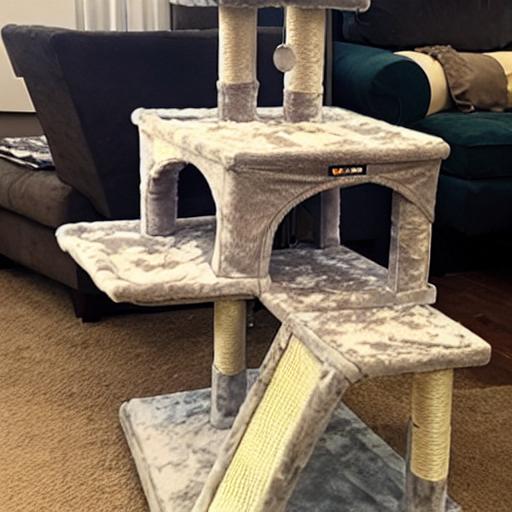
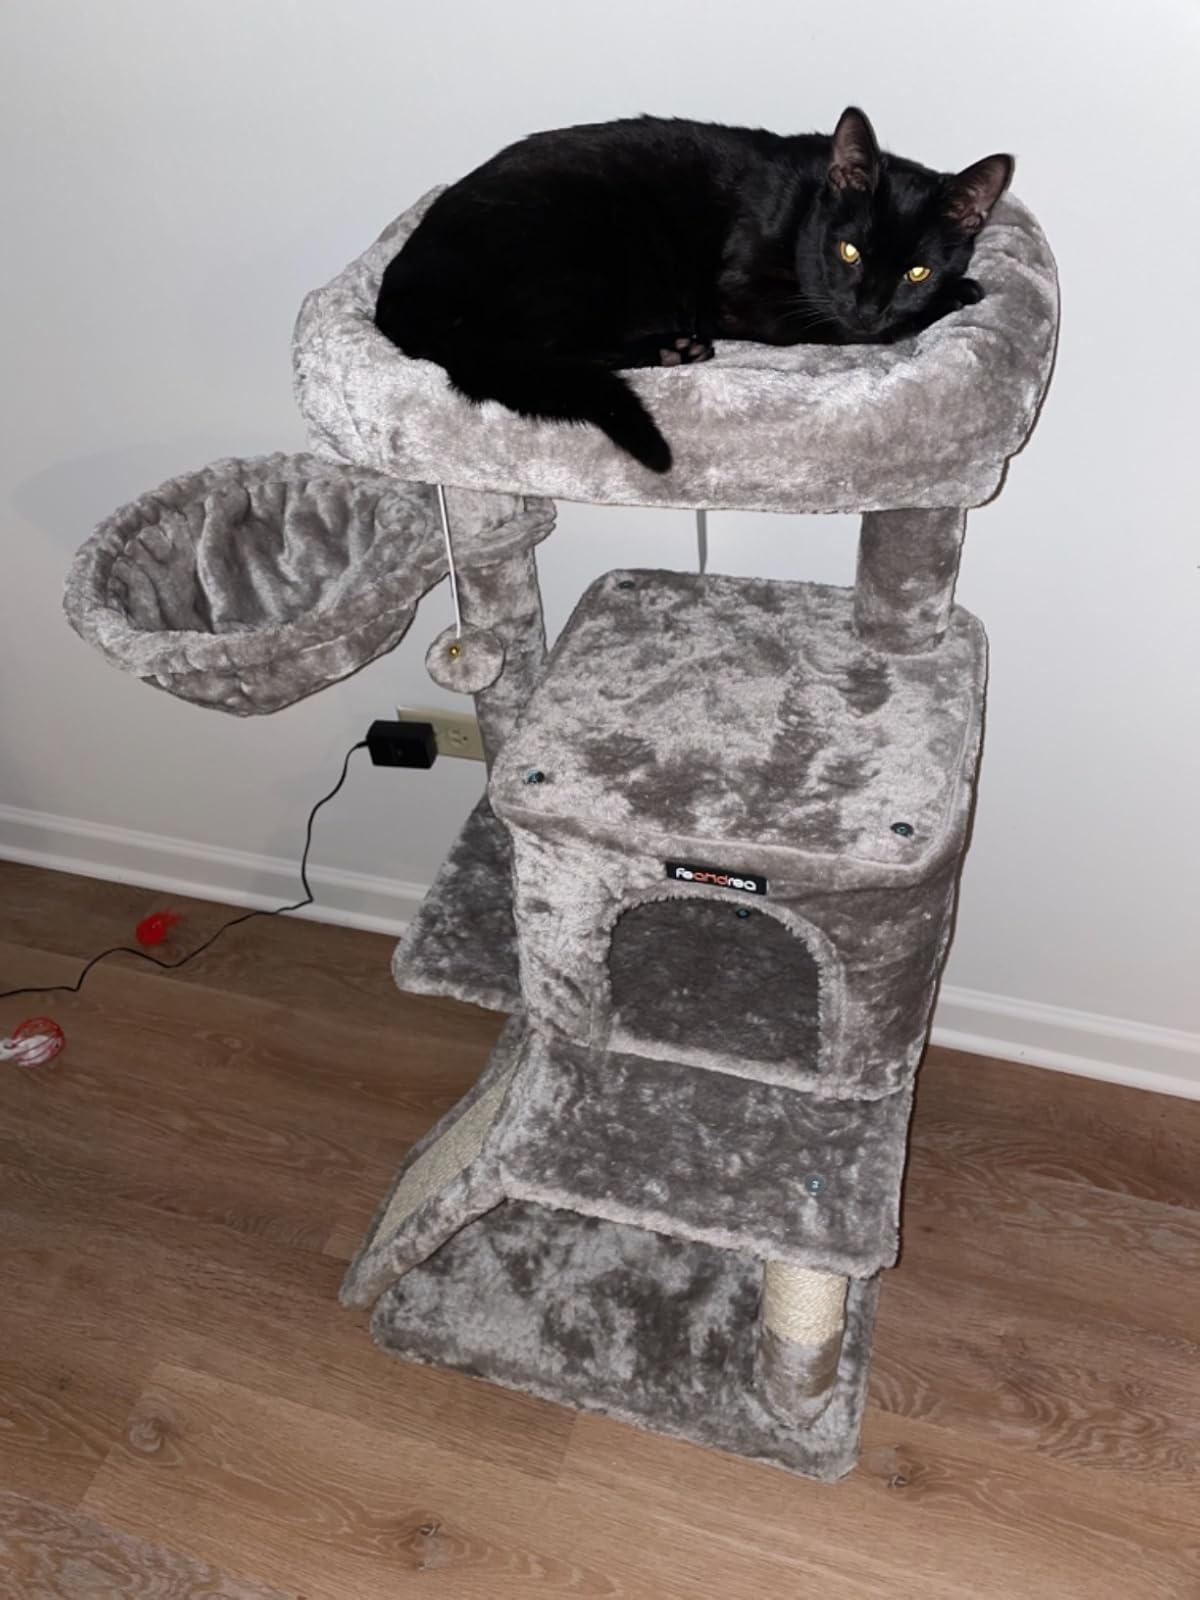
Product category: items_cat tree
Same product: no